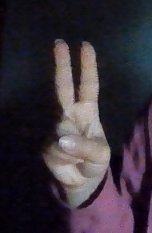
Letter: taa